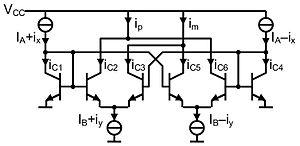
Multiplicateur Gilbert
Un multiplicateur de Gilbert est un multiplicateur de tension.